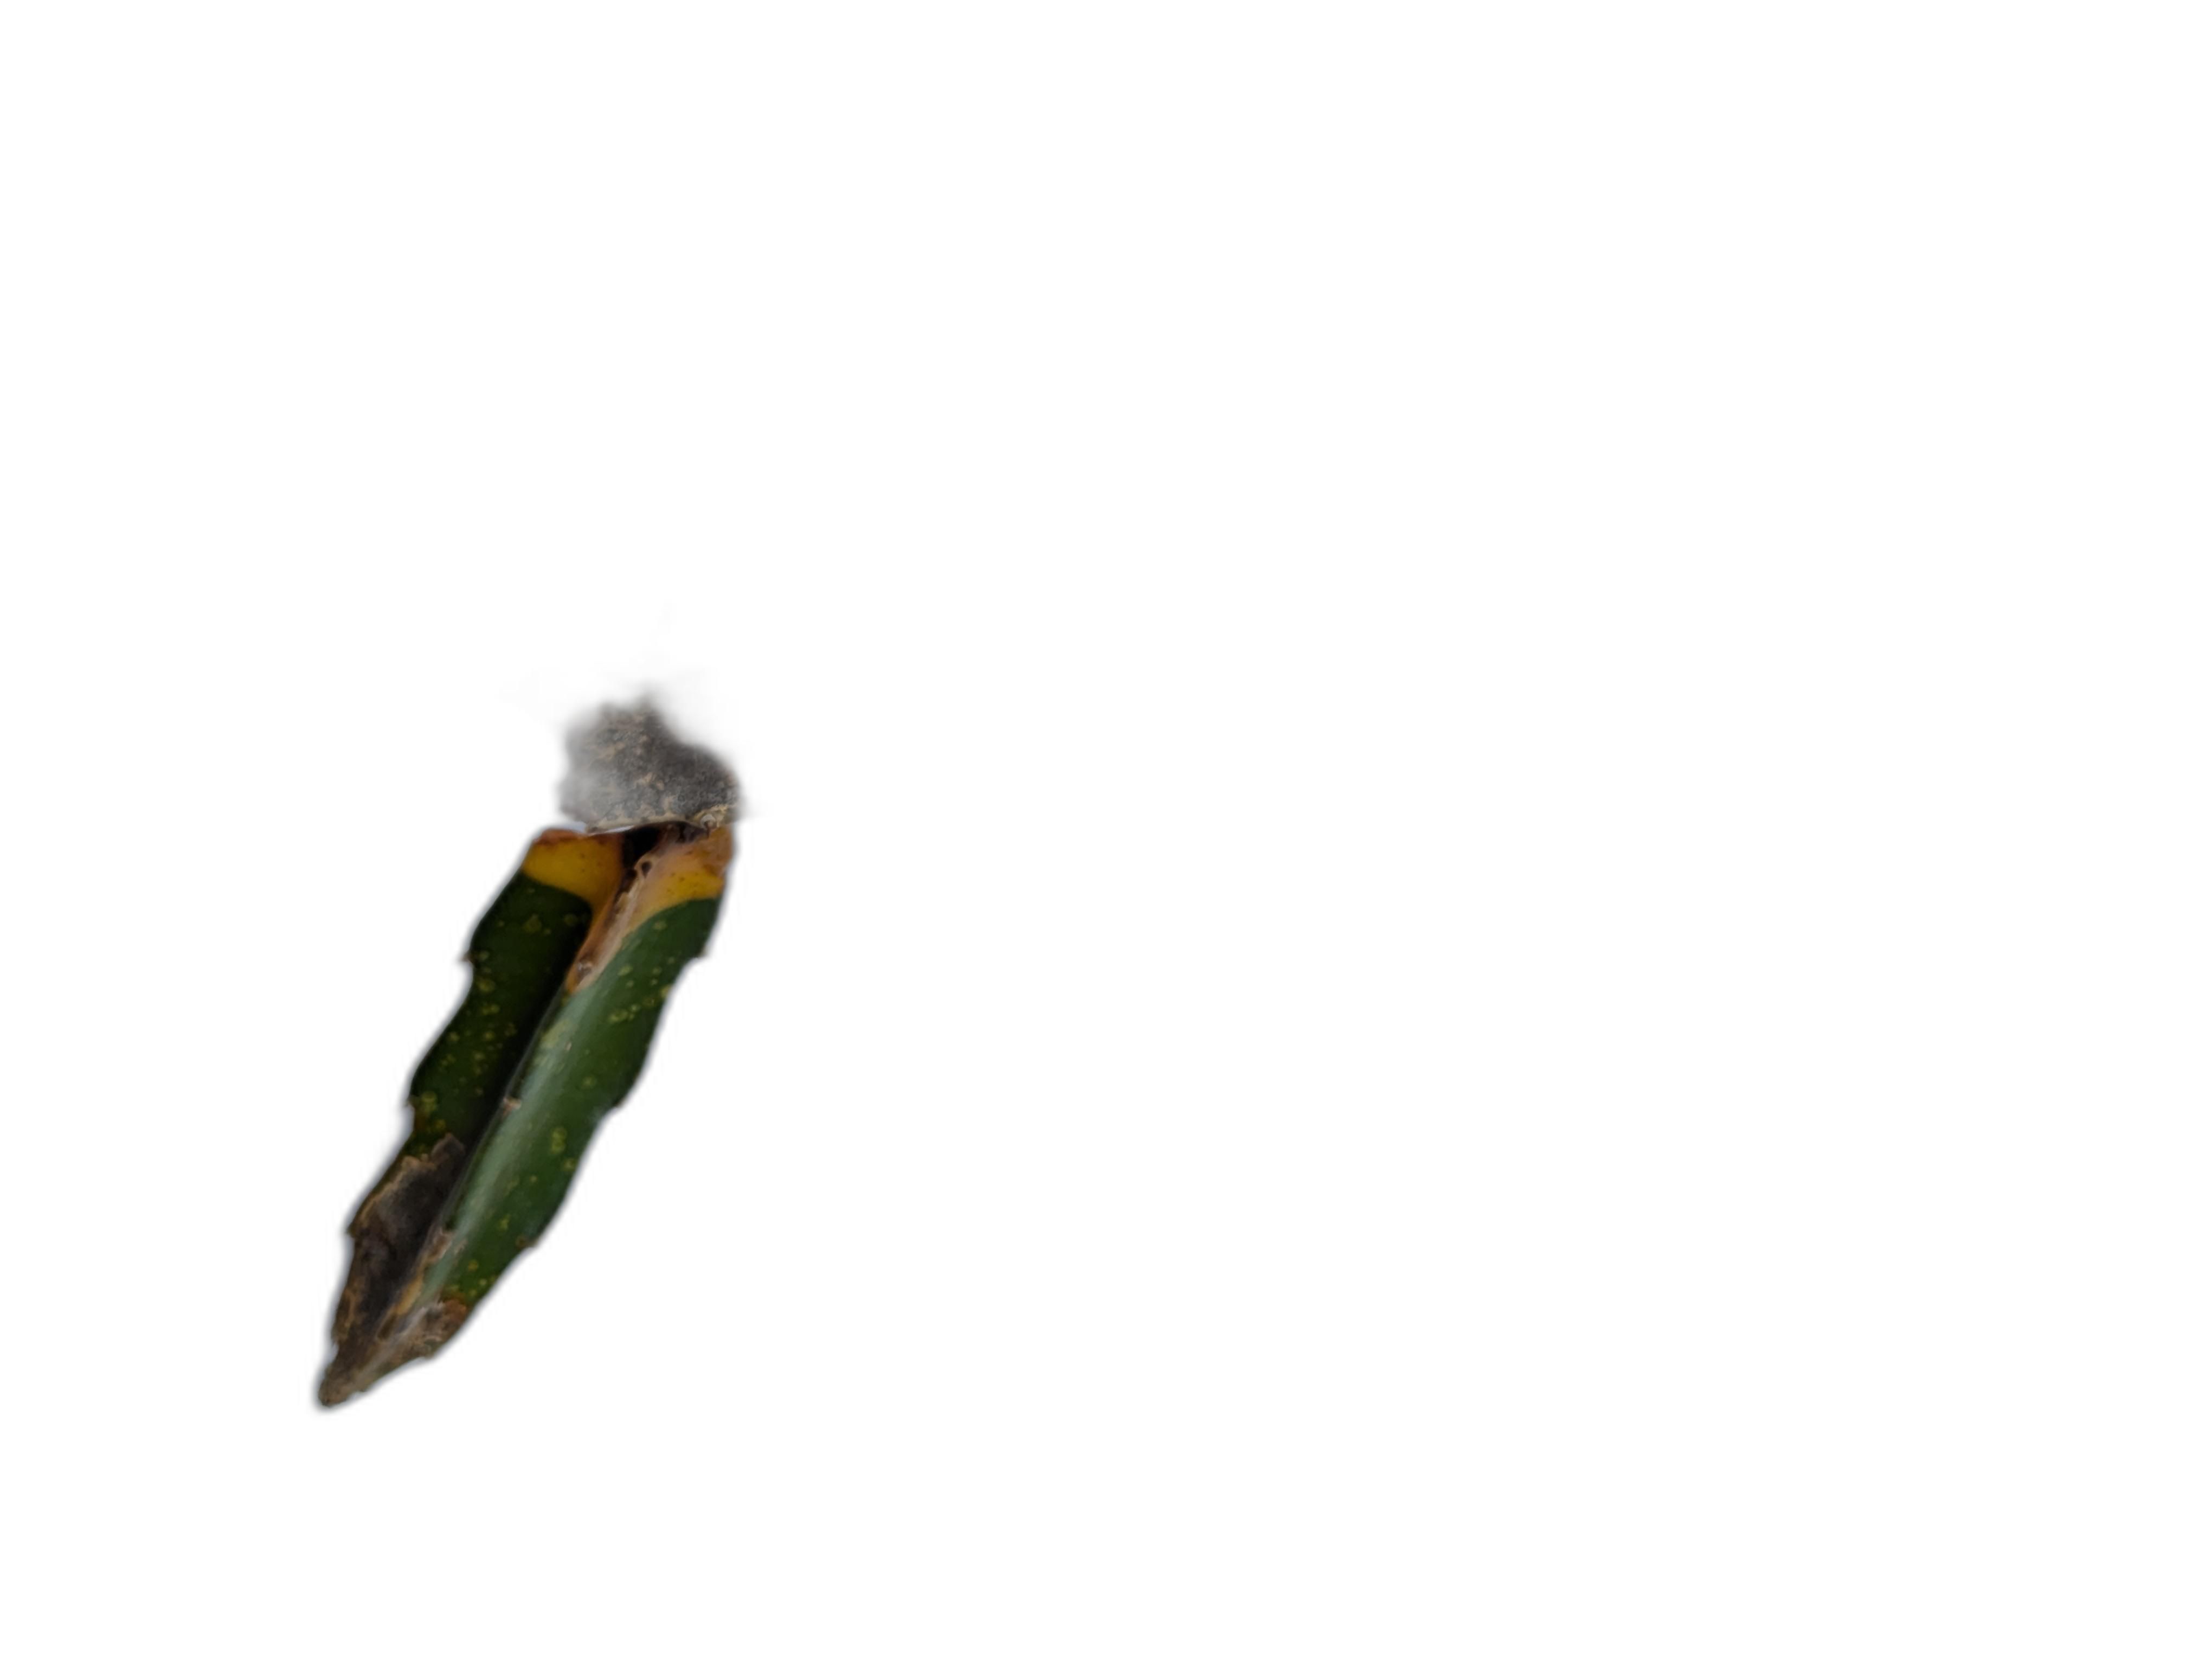
Label: Bad leaf